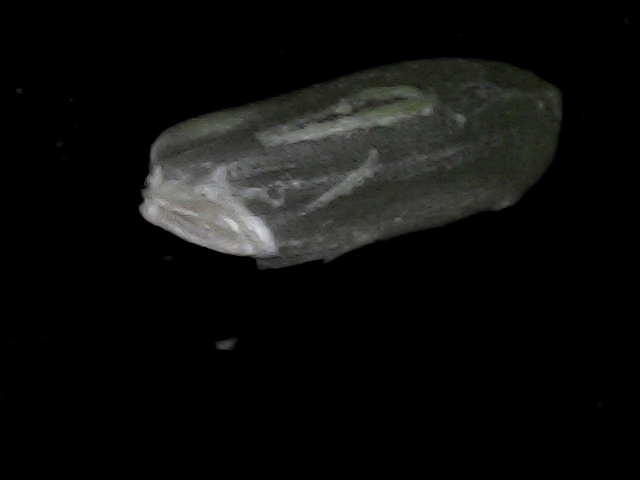
Rice variety: BD95